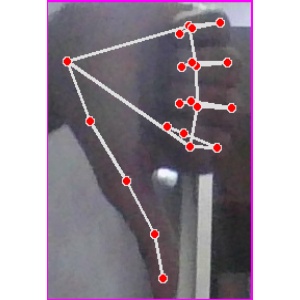
अक्षर: फ